Jean-Antoine Verdier

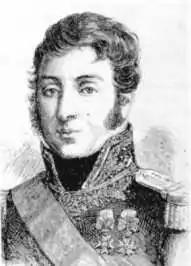
Général Jean Antoine Verdier

1839) was a French General during the Revolutionary and Napoleonic Wars.